Glaucoma

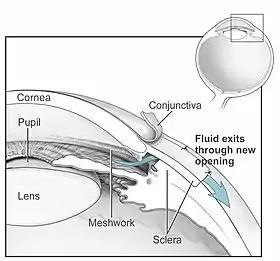
Conventional surgery to treat glaucoma makes a new opening in the trabecular meshwork, which helps fluid to leave the eye and lowers intraocular pressure.

It is formed at later stages of glaucoma by extension of Seidel's scotoma in an area either above or below the fixation point to reach the horizontal line. Peripheral breakthrough may occur due to damage to nerve fibers.